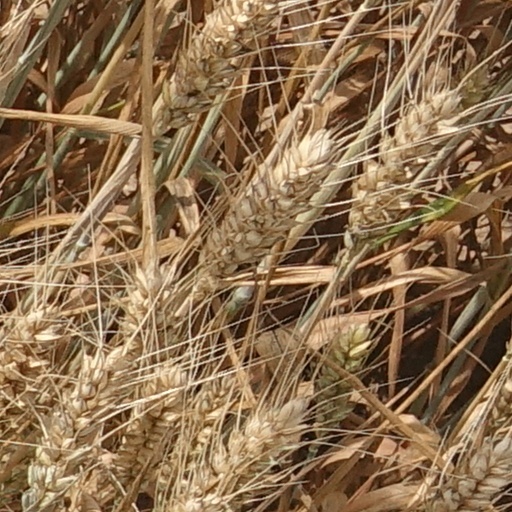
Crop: wheat